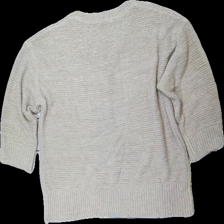
View: back
Type: Sweater
Category: Ladies
Brand: Cappuchini
Colors: Beige
Material: 54% acrylic 46% nylone
Cut: Regular
Size: L
Season: All
Damage location: top left
Damage 2 location: top right
Damage 3 location: bottom left
Price range: 50-100
Recommended usage: Reuse
Description: beige långärmad tjocktröja